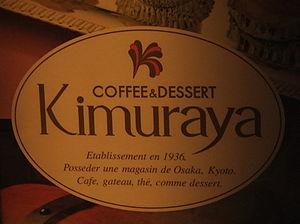
Un exemple de franponais sur un présentoir à Osaka. Il est marqué
Le franponais désigne l'utilisation « malencontreuse » de mots français par les Japonais. On rencontre aussi les variantes framponais, flançais ou flanponais, soulignant la confusion du l et du r que plusieurs langues asiatiques, dont le japonais, connaissent.